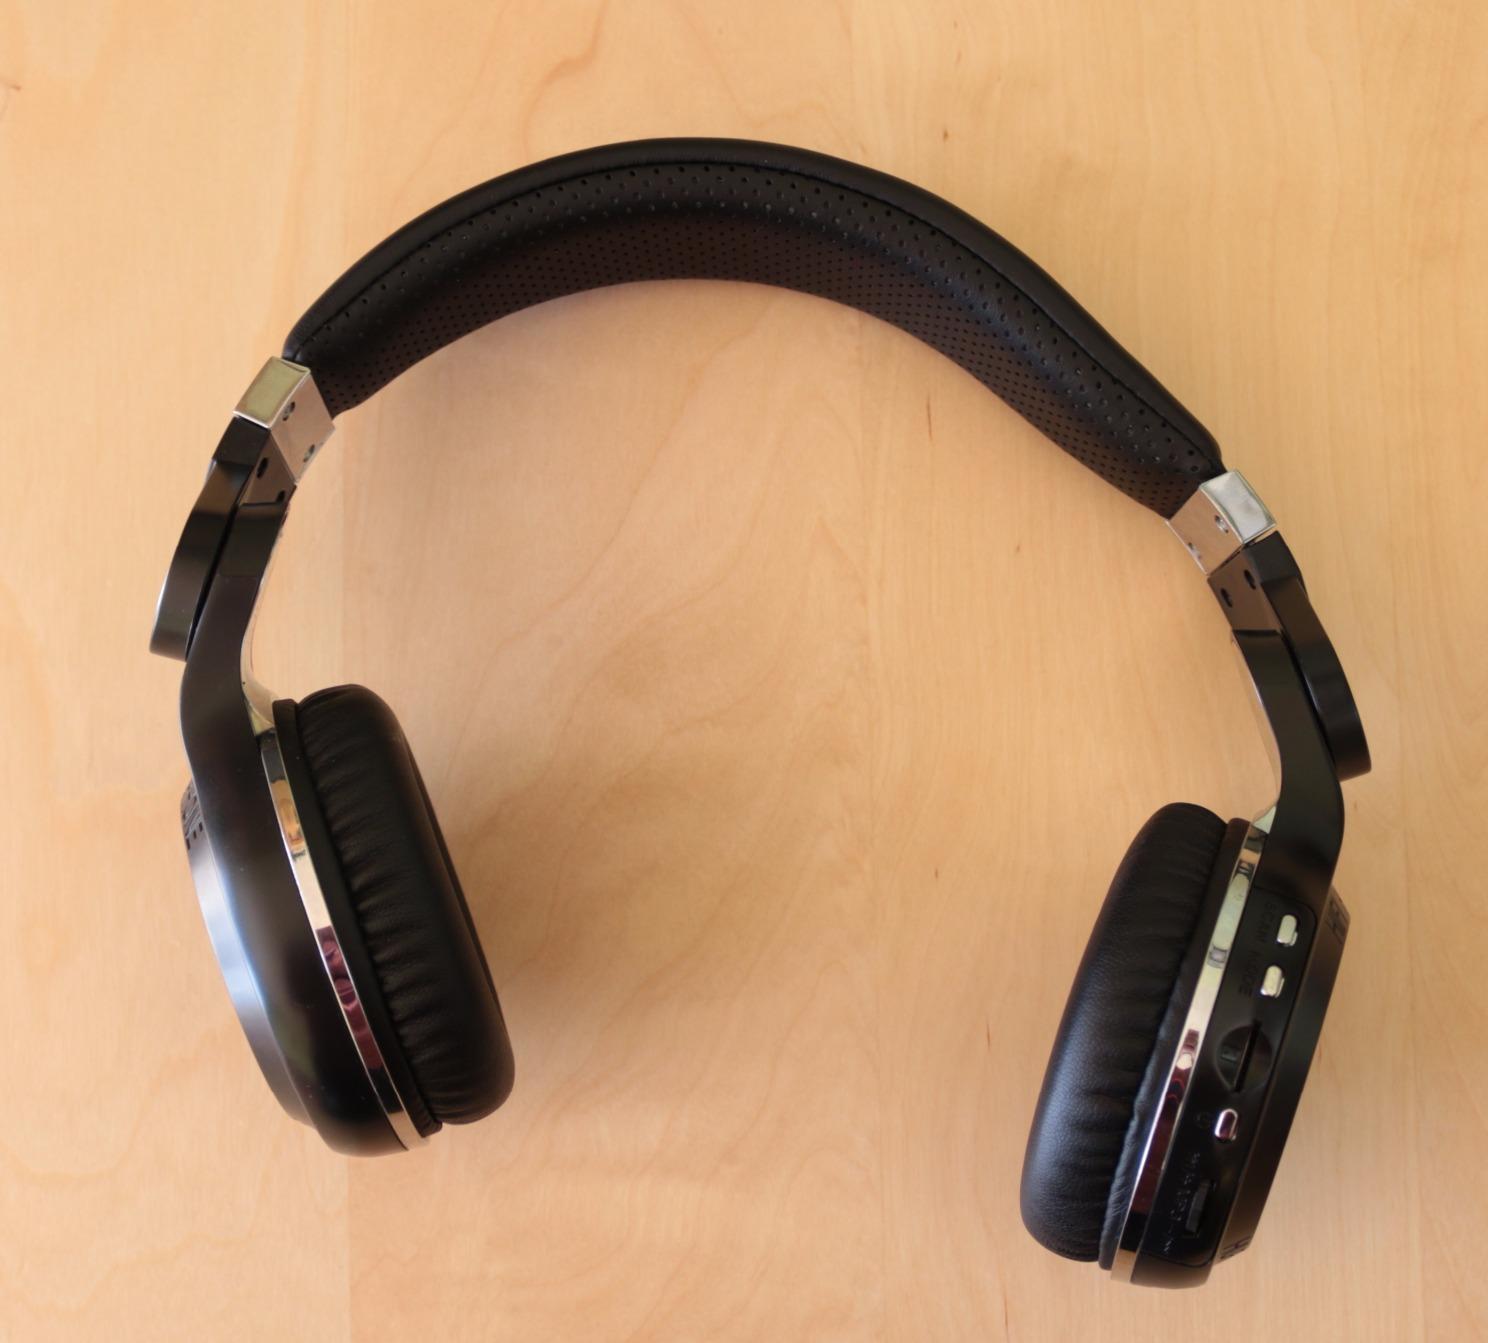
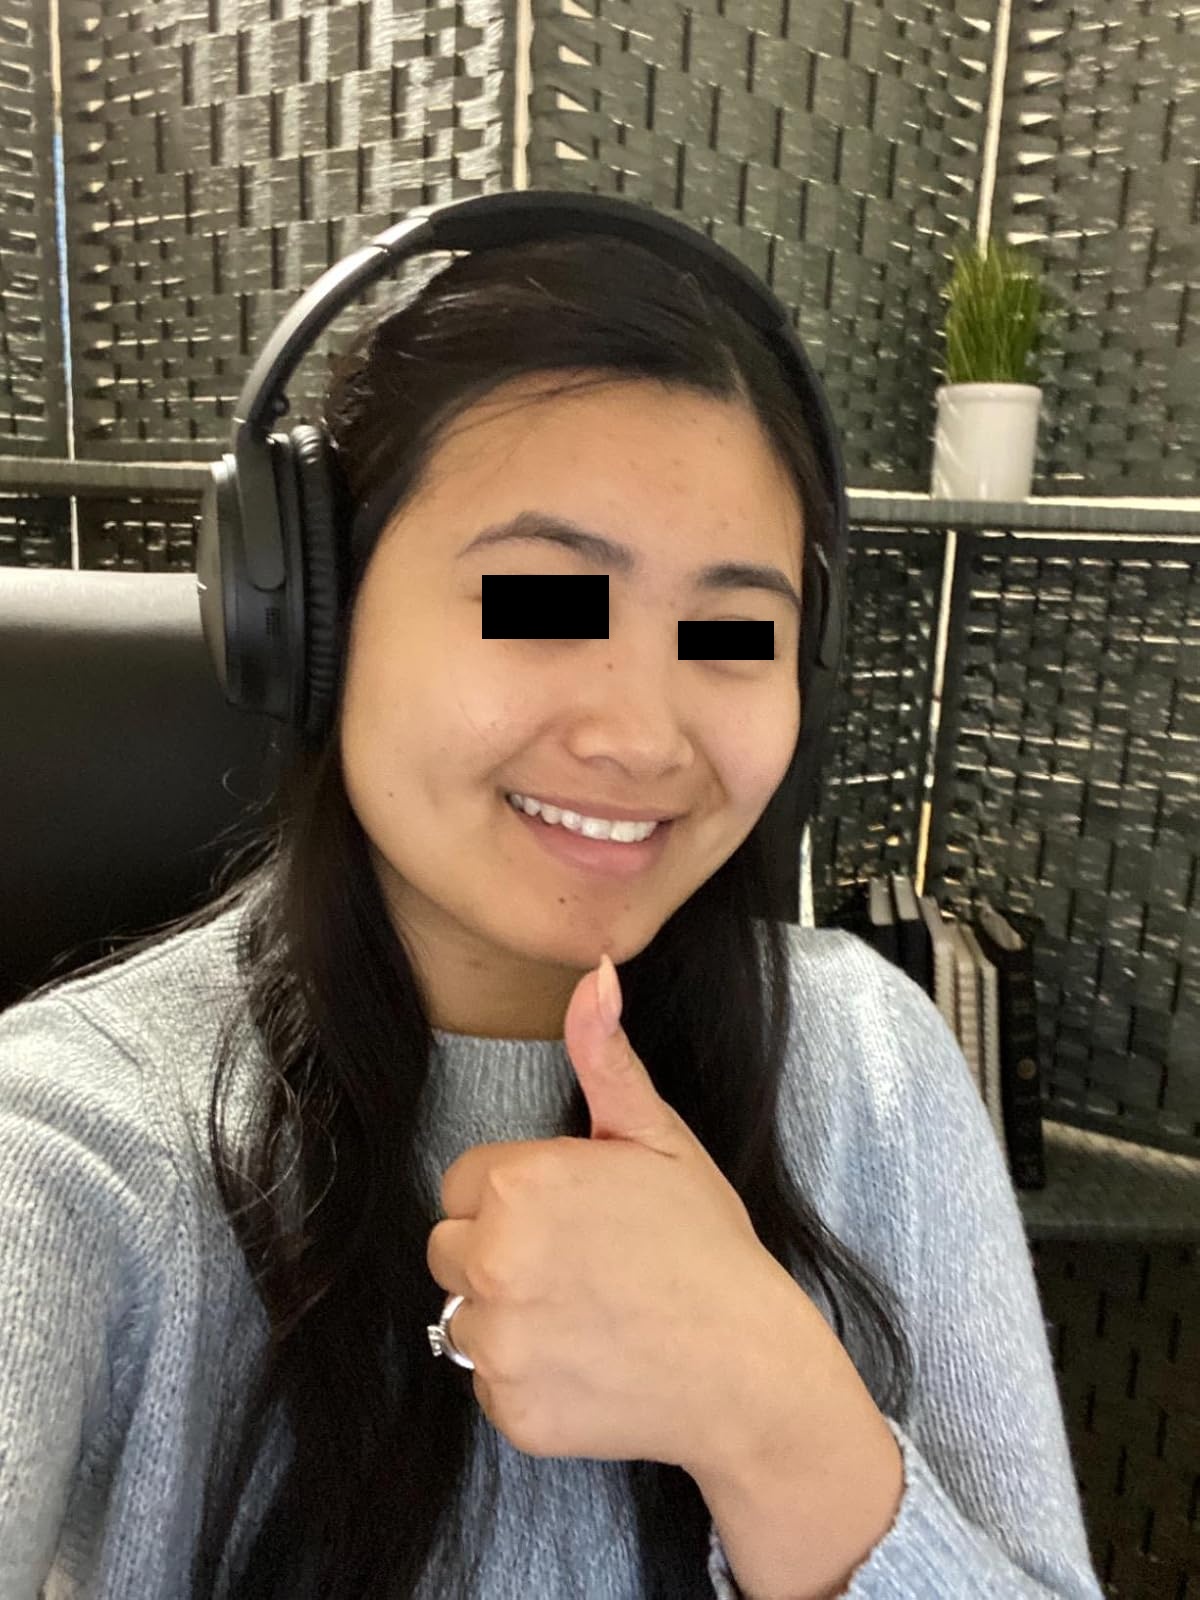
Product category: headphones
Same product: no